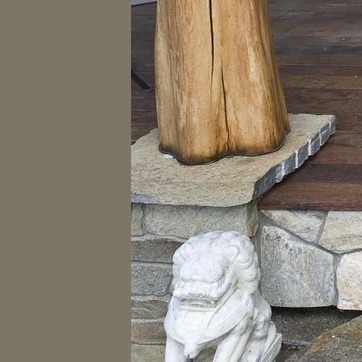
Material: stone